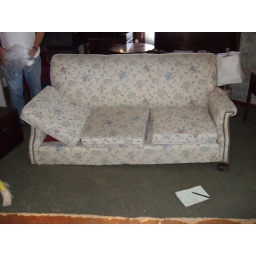
Wall to wall carpeting soaked from water from leak. Couch also damaged by water.